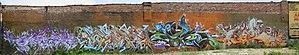
Un graffiti est une inscription exécutée sur une surface.